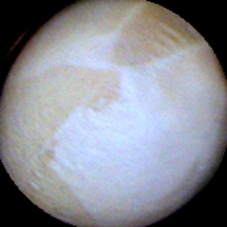
Label: Intact